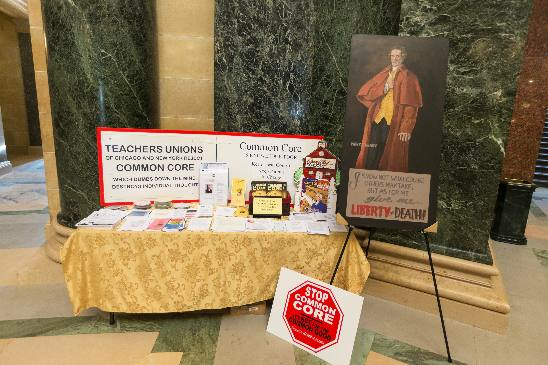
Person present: No